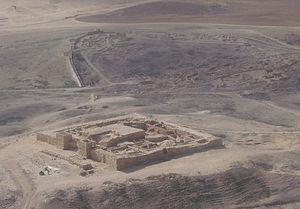
L'Israël antique désigne des populations qui ont vécu dans les territoires actuels d'Israël et de Palestine dont le récit national est donné par la Bible hébraïque. Celle-ci présente les Israélites comme descendants d'une même famille, divisés en douze tribus indépendantes puis fédérés en un royaume unifié qui se scinde ultérieurement. L'archéologie tend en revanche à situer les débuts de leur histoire aux derniers siècles du IIᵉ millénaire av. J.‑C., après l'effondrement des grands empires égyptien et hittite dominant le Proche-Orient. Des sociétés sédentaires émergent alors dans les hautes terres situées entre la plaine côtière palestinienne et le Jourdain, où se développent par la suite des entités politiques qui deviennent de plus en plus complexes, jusqu'à l'apparition de deux royaumes, Israël au nord et Juda au sud, peut-être issus de la scission d'un royaume unique. Ces deux États connaissent ensuite des fortunes diverses. Prospère, organisé autour de sa capitale Samarie, le premier est finalement vaincu et absorbé par les Assyriens en 722 av. J.-C., qui ne parviennent pas à faire subir le même sort au second.